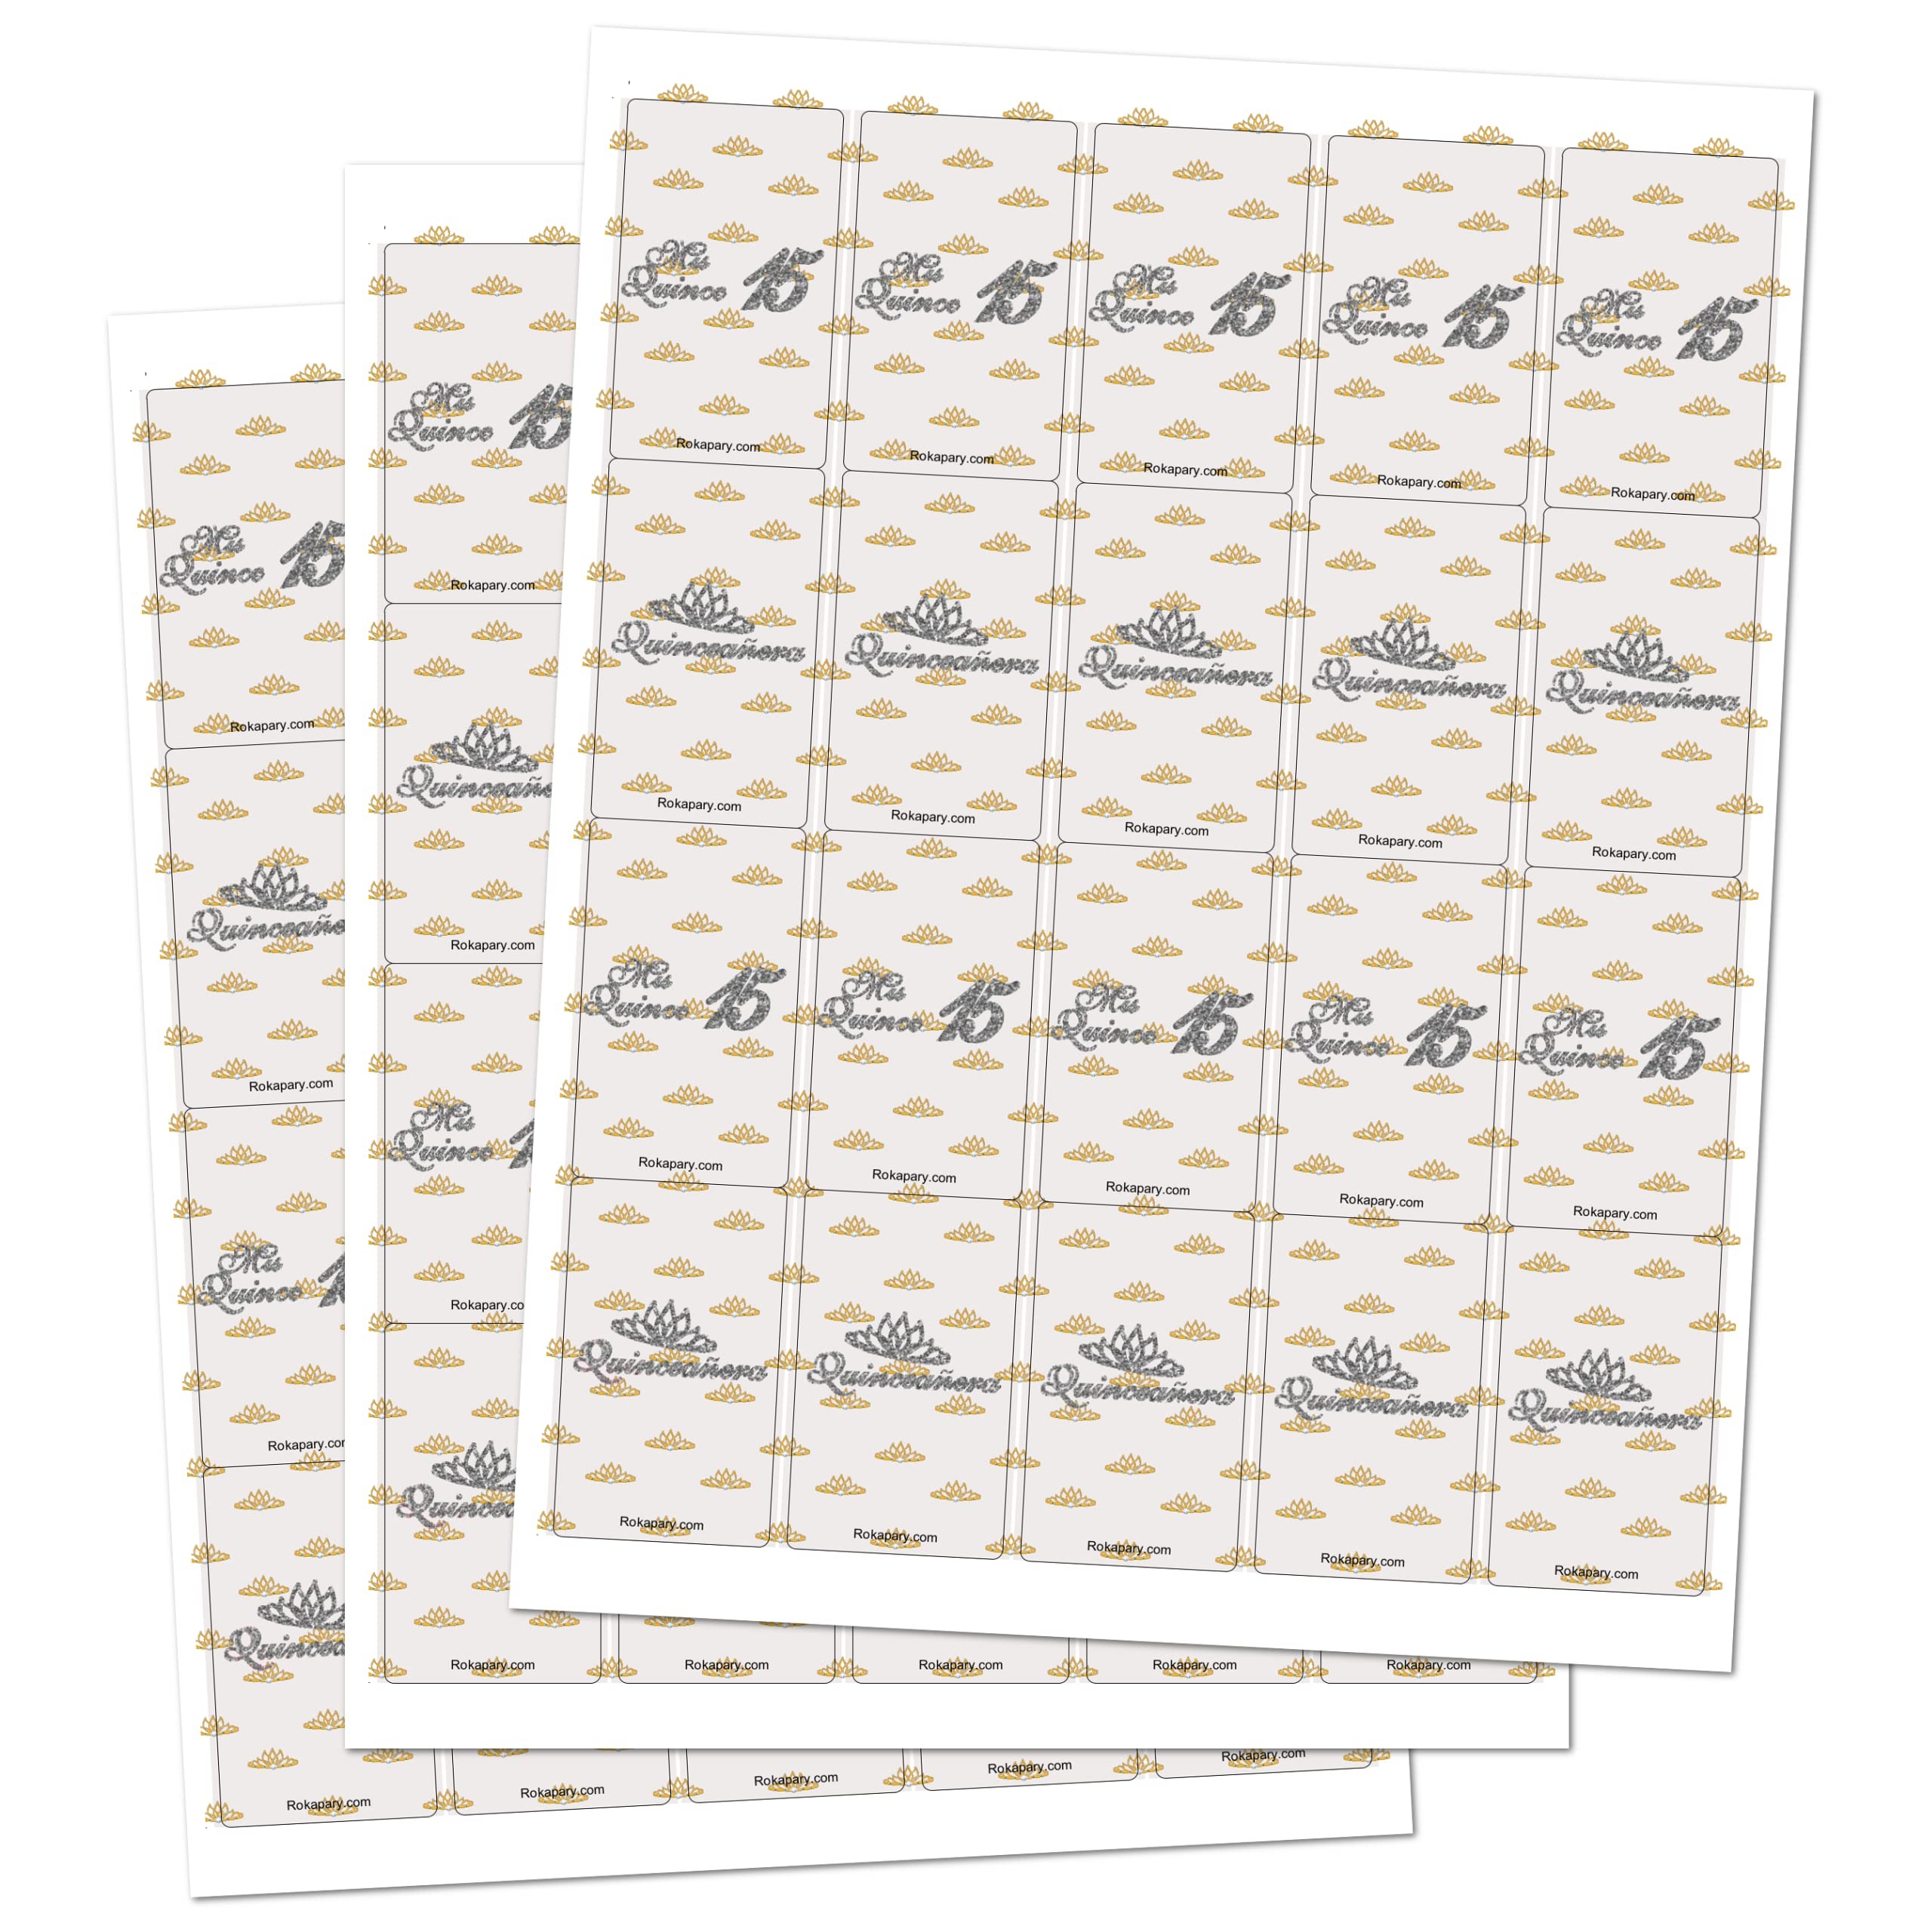
Item Name: Mis Quince Miniature Candy Bar Wrapper, Quinceanera Mini Chocolate Bar Stickers for 15 Birthday Party, Table Top Event Decorations, (Set of 60) Candy Not Included. (Silver) Made in USA
Bullet Point 1: Transform Your Treats into Extraordinary Party Favors: These Miniature candy bar stickers are the easiest way to make your birthday celebration unforgettable. Instantly add a personalized, festive touch to your candy bars and wow your guests!
Bullet Point 2: Premium-Quality Stickers That Impress Every Guest: Made with vibrant, fade-resistant ink and premium materials, these stickers give your party a professional and polished look. They’re guaranteed to make your candy table stand out. Elevate your party aesthetic with stickers that offer an eye-catching appearance, your guests will love them.
Bullet Point 3: Quick & Easy Application—Perfect for Busy Party Hosts: Save time and effort with these peel-and-stick labels. Simply wrap them around the chocolate Mini Bars, and your custom party favors are ready in seconds—no mess, no stress! No scissors, glue, or extra time needed—perfect for busy hosts!
Bullet Point 4: Durable Adhesive That Stays Put All Night Long: These stickers are made to stay securely in place, ensuring your candy favors look flawless from the moment you set them out until the last guest leaves the event. Guests can enjoy treats that look as good as they taste!
Bullet Point 5: Versatile Party Decor for a Memorable Milestone: Perfect for dessert tables, candy buffets, or goodie bags, these stickers are the ultimate way to celebrate. Add a touch of elegance and fun to every aspect of your special day! They can be matched with many other party items in our store. All our party items are proudly designed and made in our factory in USA.
Product Description: <p>Here you have 60 self-adhesive hershey's mini candy bar stickers labels. These are 2.5" x 1.5" self-adhesive stickers, no glue required. (Candy Not Included)) Make your celebration a real treat with a one of a kind affordable favor. <p><strong>Stickers fit perfectly around the Hershey's Miniature Candy Bar</strong>
Value: 60.0
Unit: Count

Price: 8.99